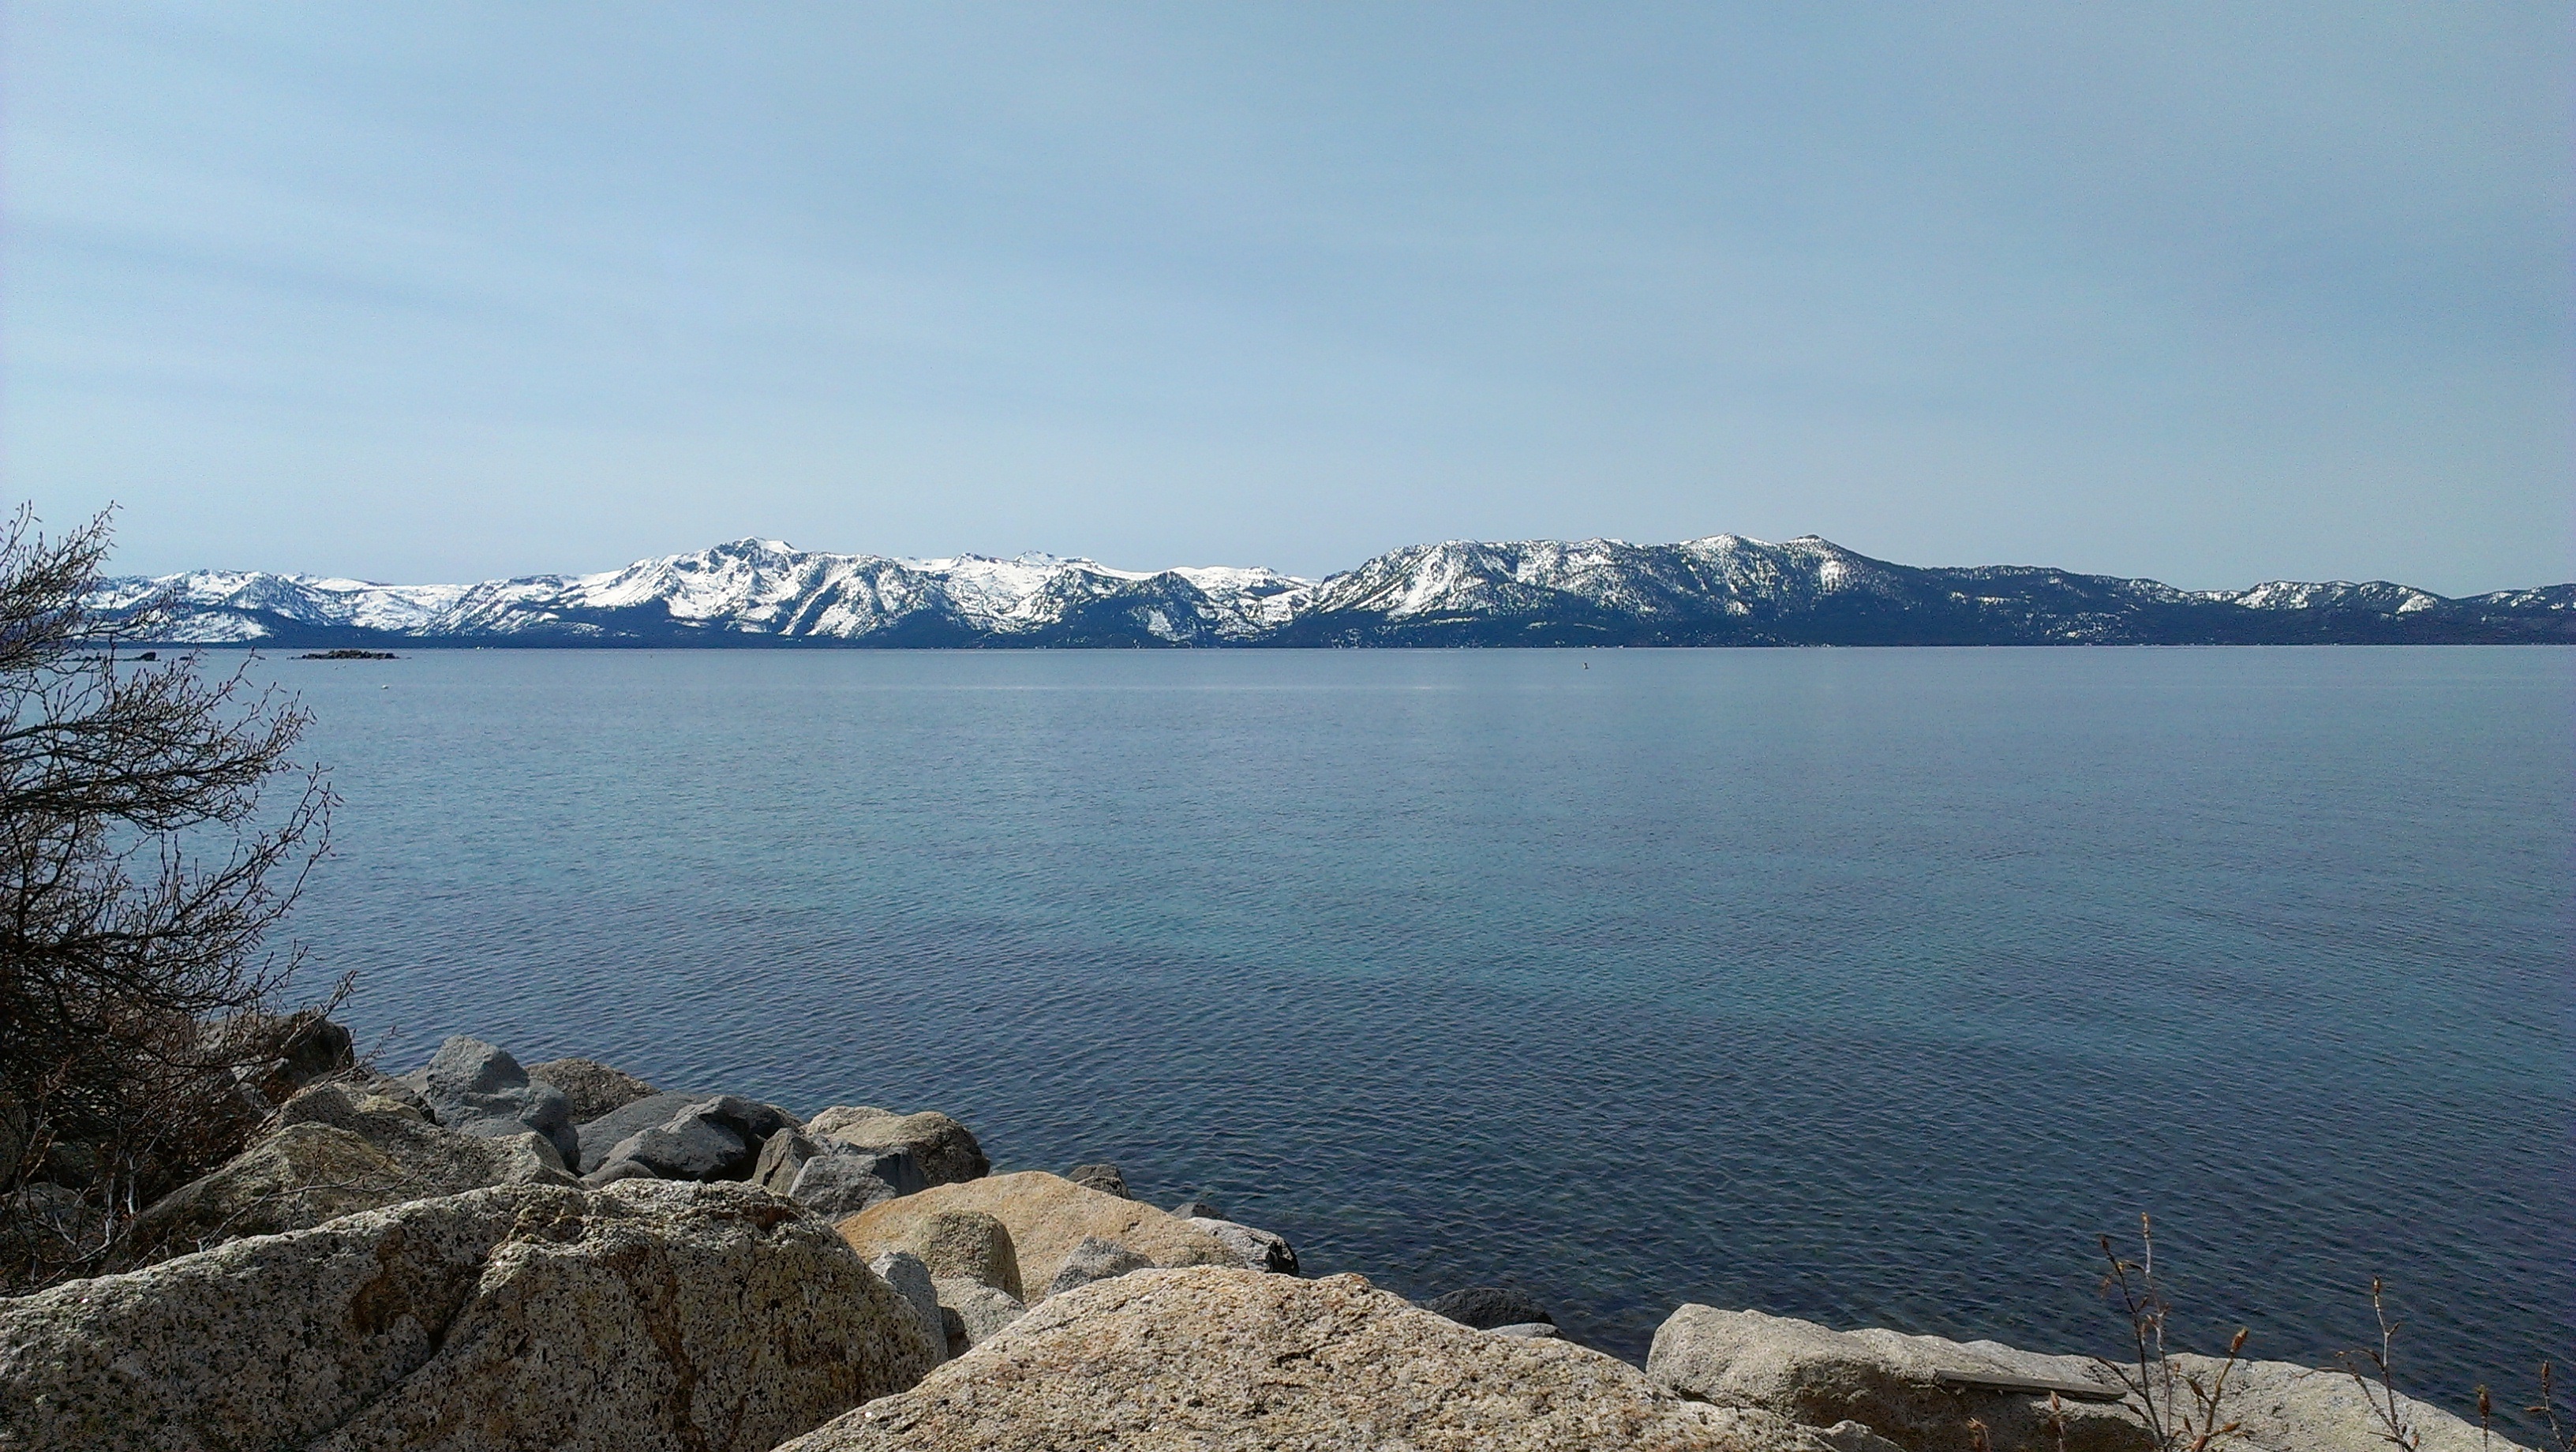
landscape, sea, coast, water, ocean, horizon, mountain, winter, shore, lake, bay, reservoir, terrain, body of water, nevada, loch, cape, lake tahoe